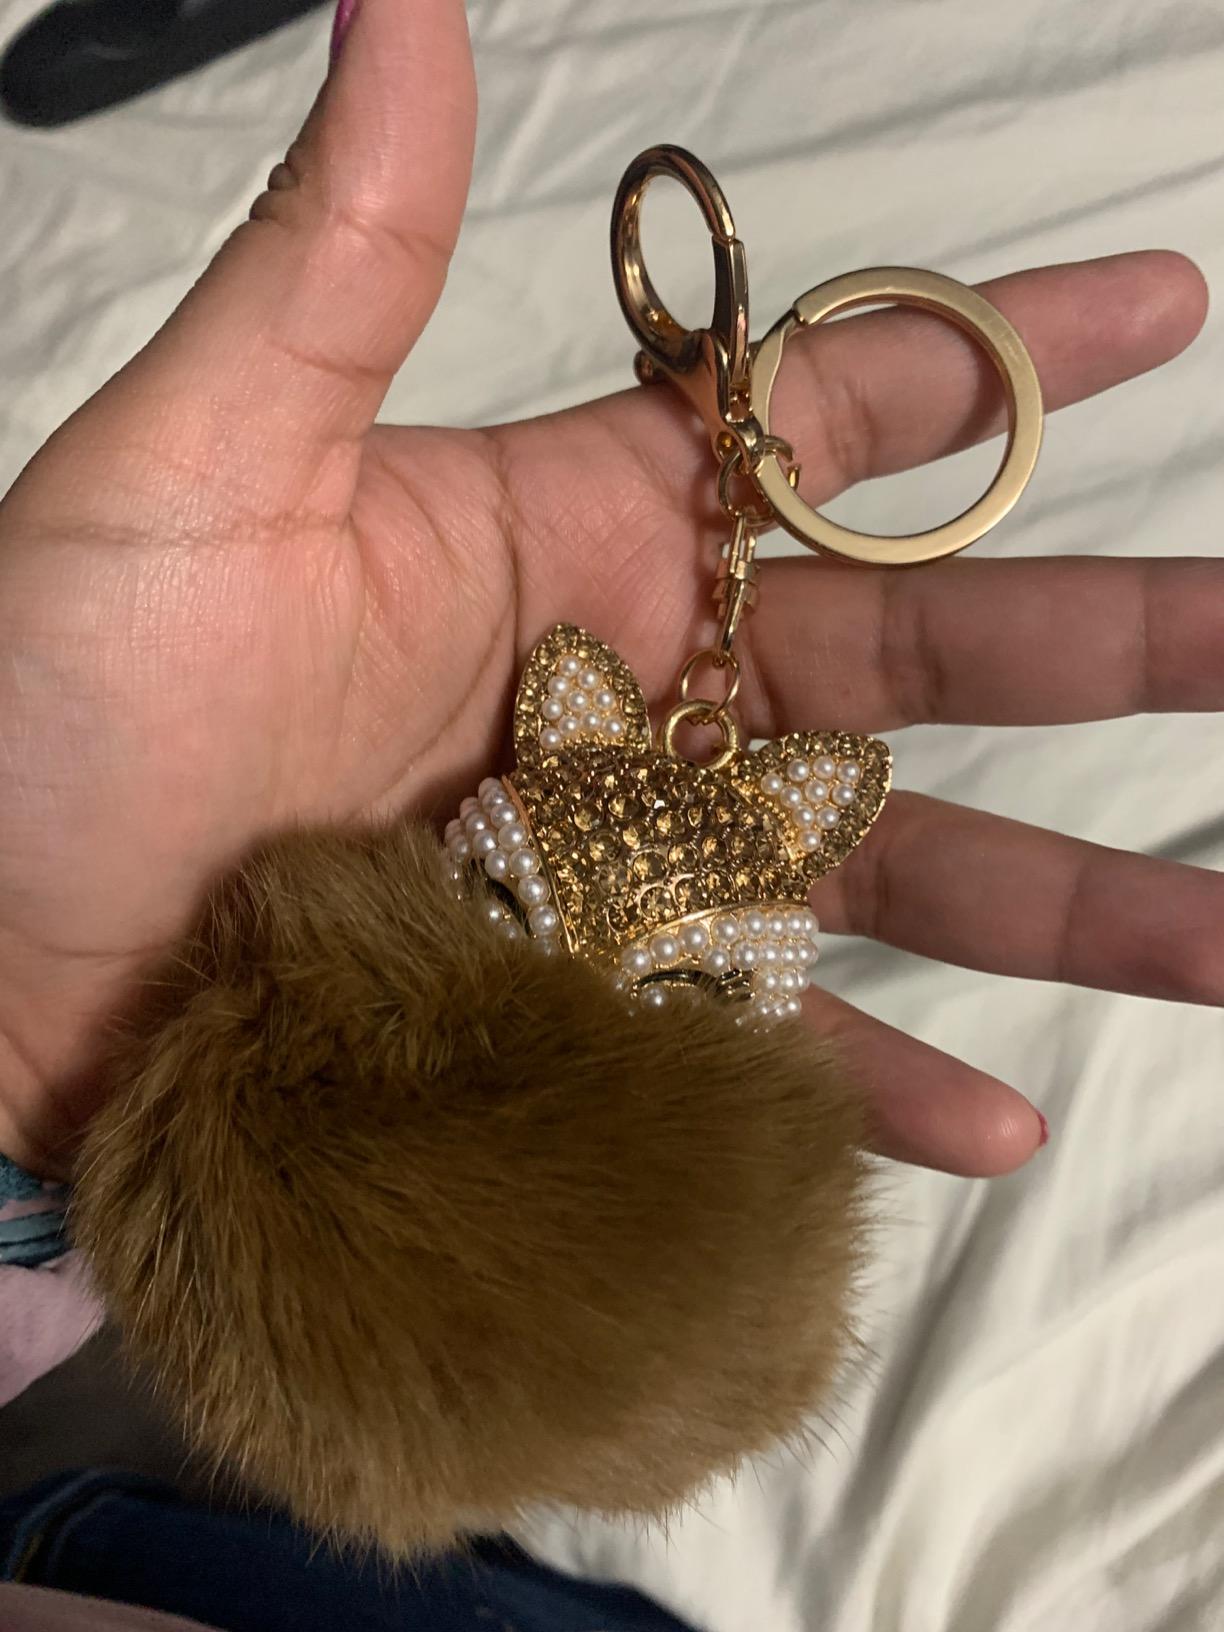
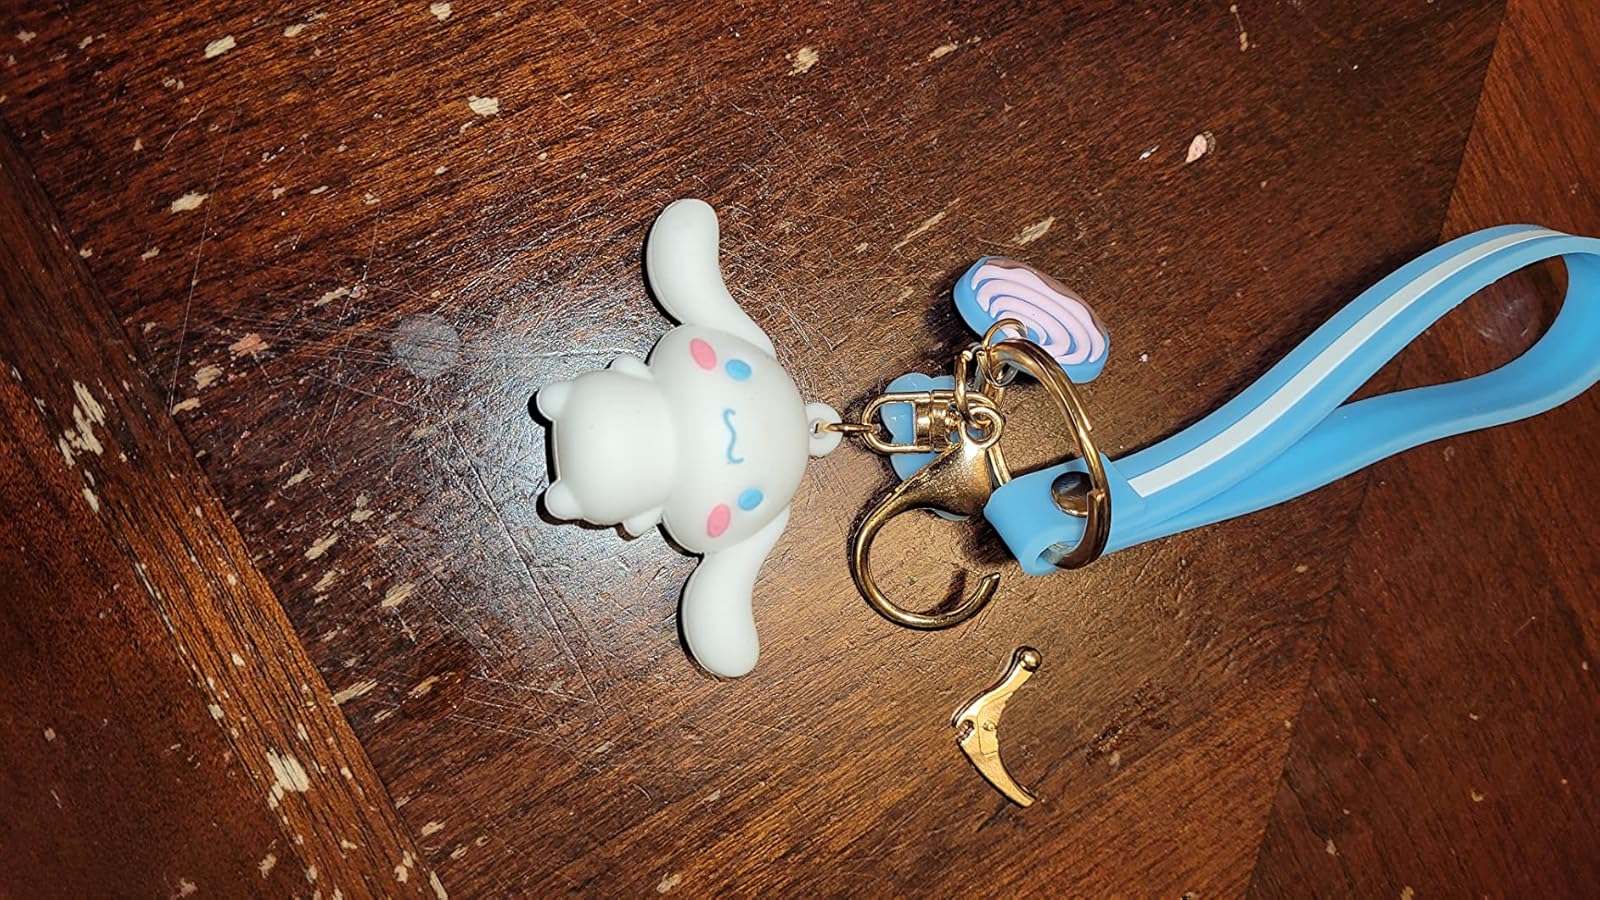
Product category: accessories_keychain
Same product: no